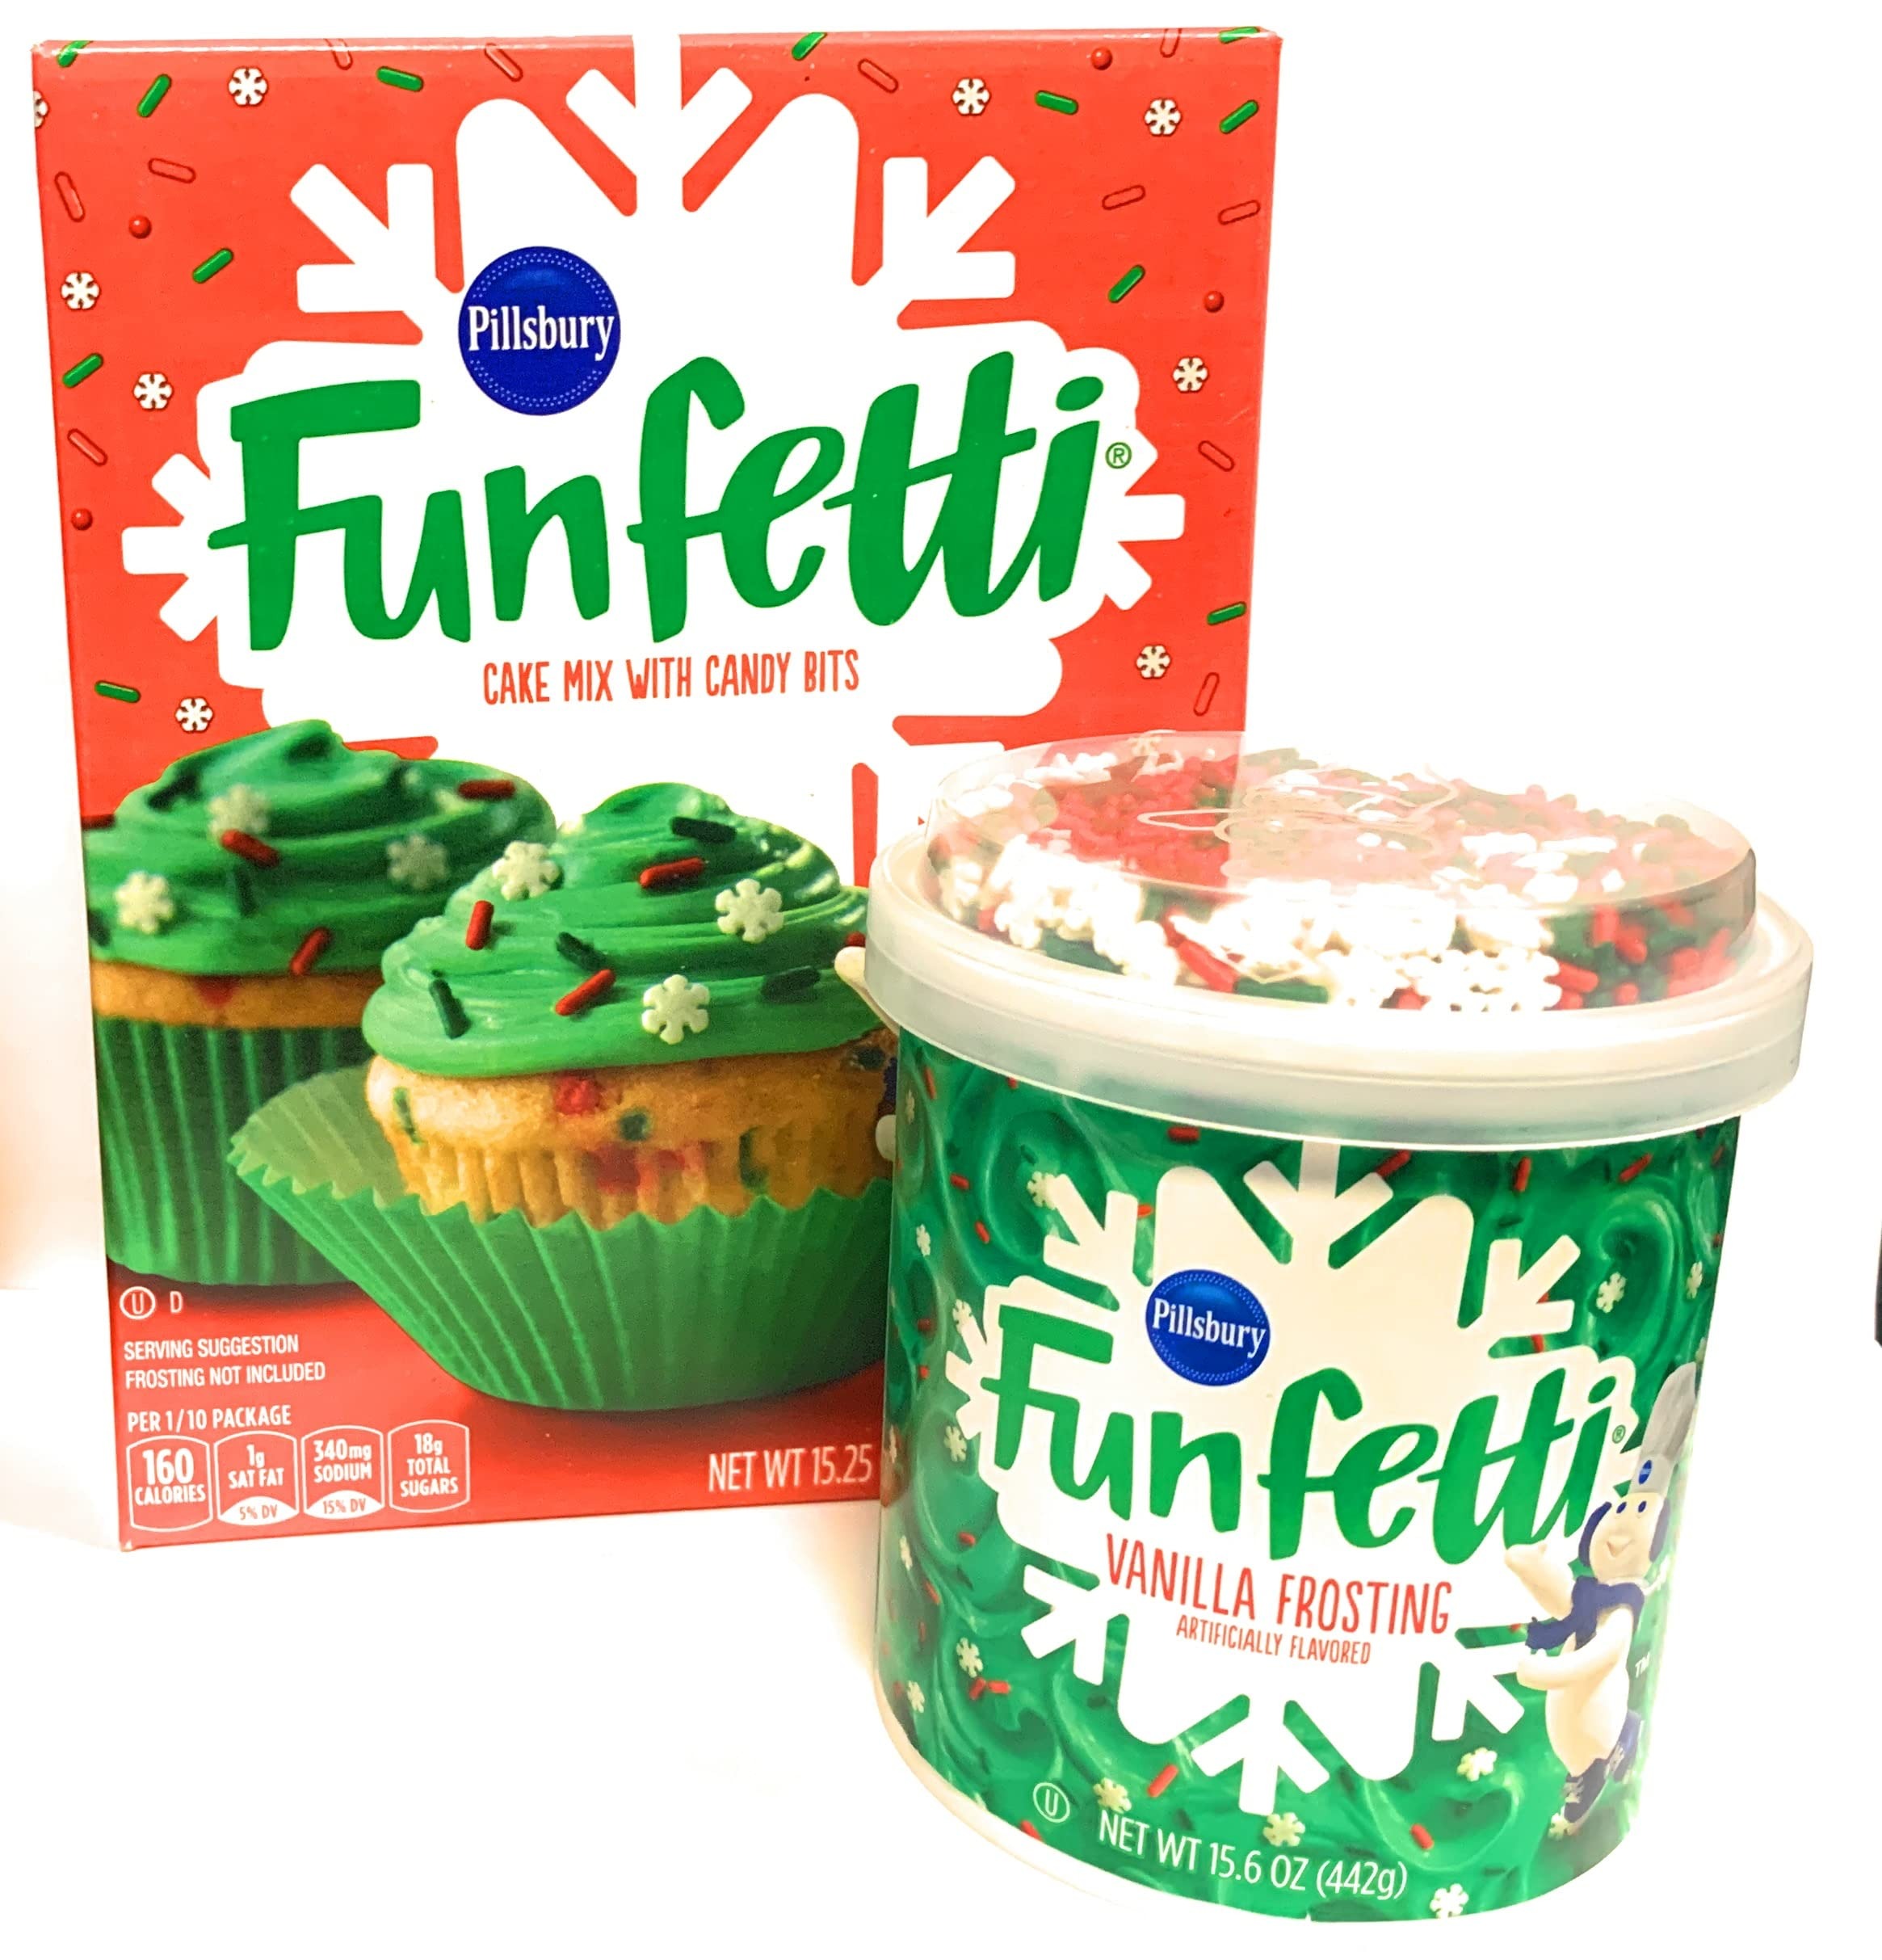
Item Name: Pilsburry Funfetti Cake Mix with Candy bits (1 box) and Funfetti Vanilla Frosting (1 Frosting)
Bullet Point 1: Vanilla frosting and Cake with candy bits!
Bullet Point 2: Ingredients: Enriched Bleached Flour Sugar, Candy Bit, Wheat Starch, Contains 2 percent or Less of: Canola Oil, Dextrose, Salt, Cellulose, Corn Starch, Propylene Glycol Esters of Fatty Acids, Mono and Diglycerides, Xanthan Gum, Natural and Artificial Flavor, Sodium Stearoyl Lactylate, Cellulose Gum, Soy Lecithin, Whey, Sodium Caseinate, Palm Kernel Oil, Citric Acid and BHT (Antioxidants).
Bullet Point 3: Number of items: 2
Value: 2.0
Unit: Count

Price: 4.345